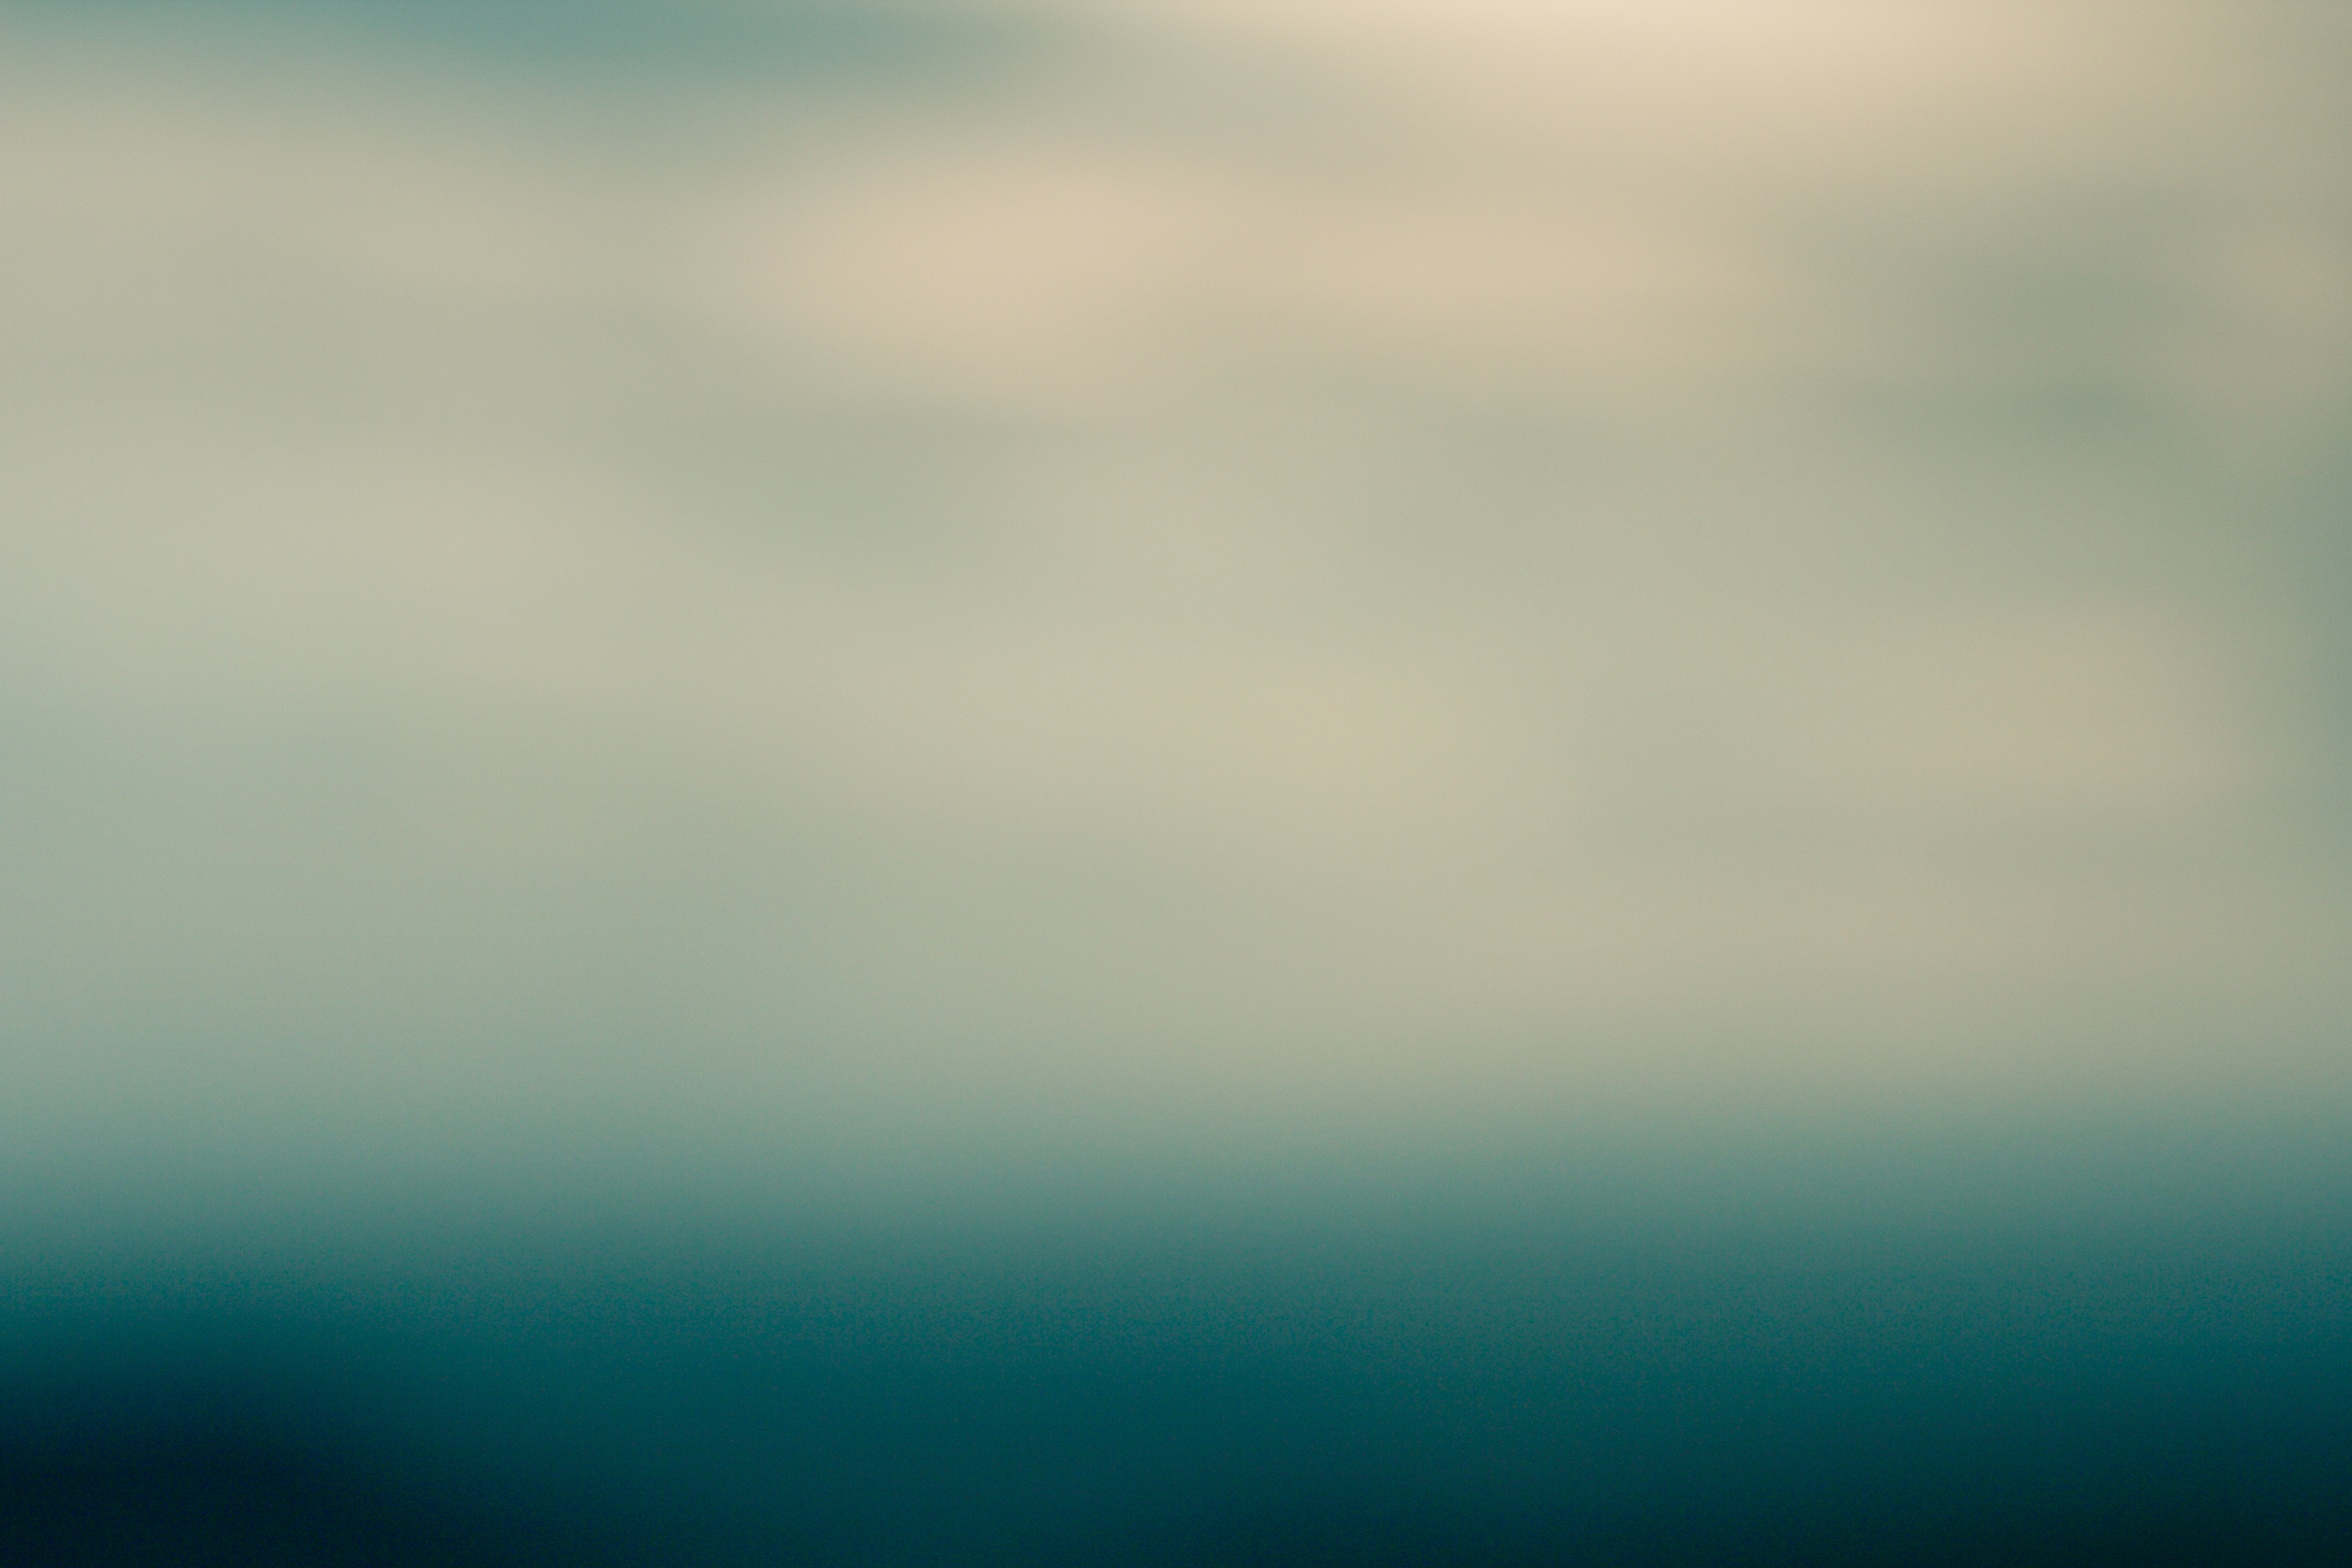
horizon, cloud, sky, fog, sunlight, morning, wave, dawn, atmosphere, reflection, atmospheric phenomenon, atmosphere of earth, computer wallpaper